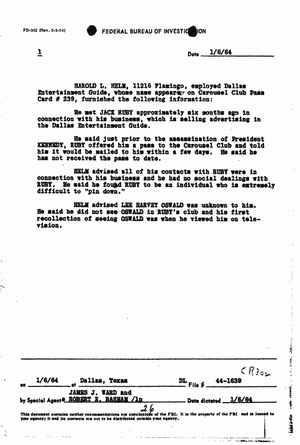
James Patrick Hosty Jr. né le 28 août 1924 à Chicago et mort le 10 juin 2011 à Kansas City est un agent du FBI américain, connu pour avoir été chargé d'une enquête sur Lee Harvey Oswald en juin 1962, lorsque celui-ci rentre d'Union soviétique et pour avoir ensuite détruit la preuve de l'unique prise de contact émanant d'Oswald, une lettre anonyme lui demandant de cesser de harceler sa femme Marina, une citoyenne soviétique.